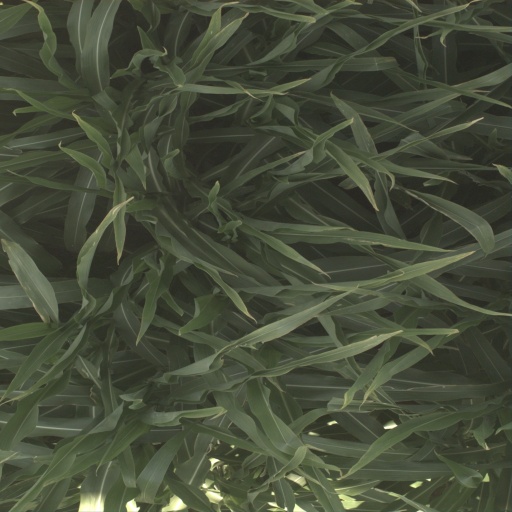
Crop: sorghum